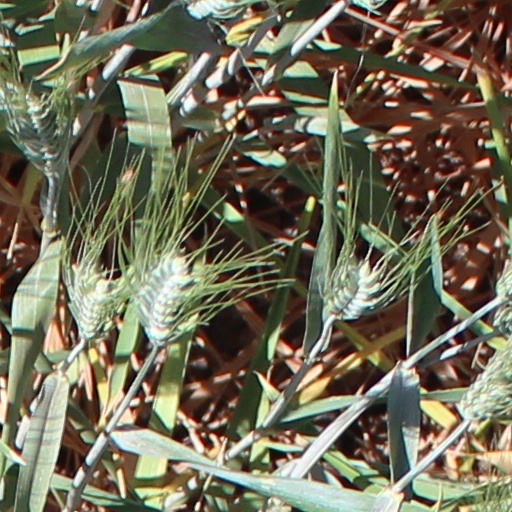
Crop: wheat